Yuna Kim

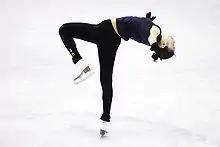
Refer to caption

Kim was known for the "lighter-than-air grace in her movements on the ice", her jumps, her speed, and her grounding in the demands of the ISU judging system. According to Michelle Kwan, Kim was what competition judges were looking for, "when it comes to jump quality, spin quality and edges". She was known for her execution of her triple Lutz-triple toe loop combination jump, and her "signature" layover spin, also called the "Yuna Camel". In 2009, the Associated Press praised Kim's ease, lightness, speed, power, strength, and landings. In 2020, Scott Hamilton stated that Kim was the best model of how to earn the most points under the IJS, especially her component scores and praised her speed, technique, and spiral sequences.